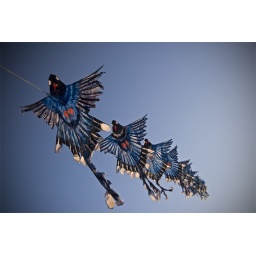
A string of blue kites trails back in the sky at the Coolum Kite Festival